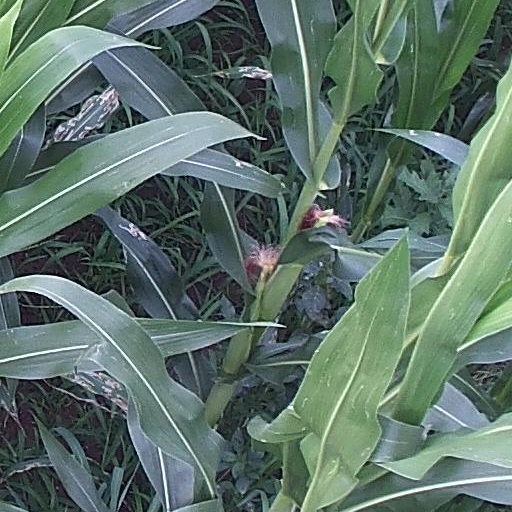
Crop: maize; corn